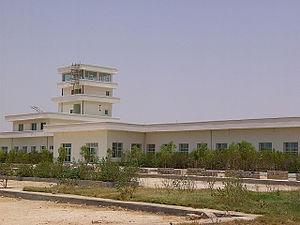
Bosaso située au nord-est de la Somalie, sur les côtes du Golfe d'Aden. Le nom arabe de la ville est Bender Qassim.